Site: brandenburg
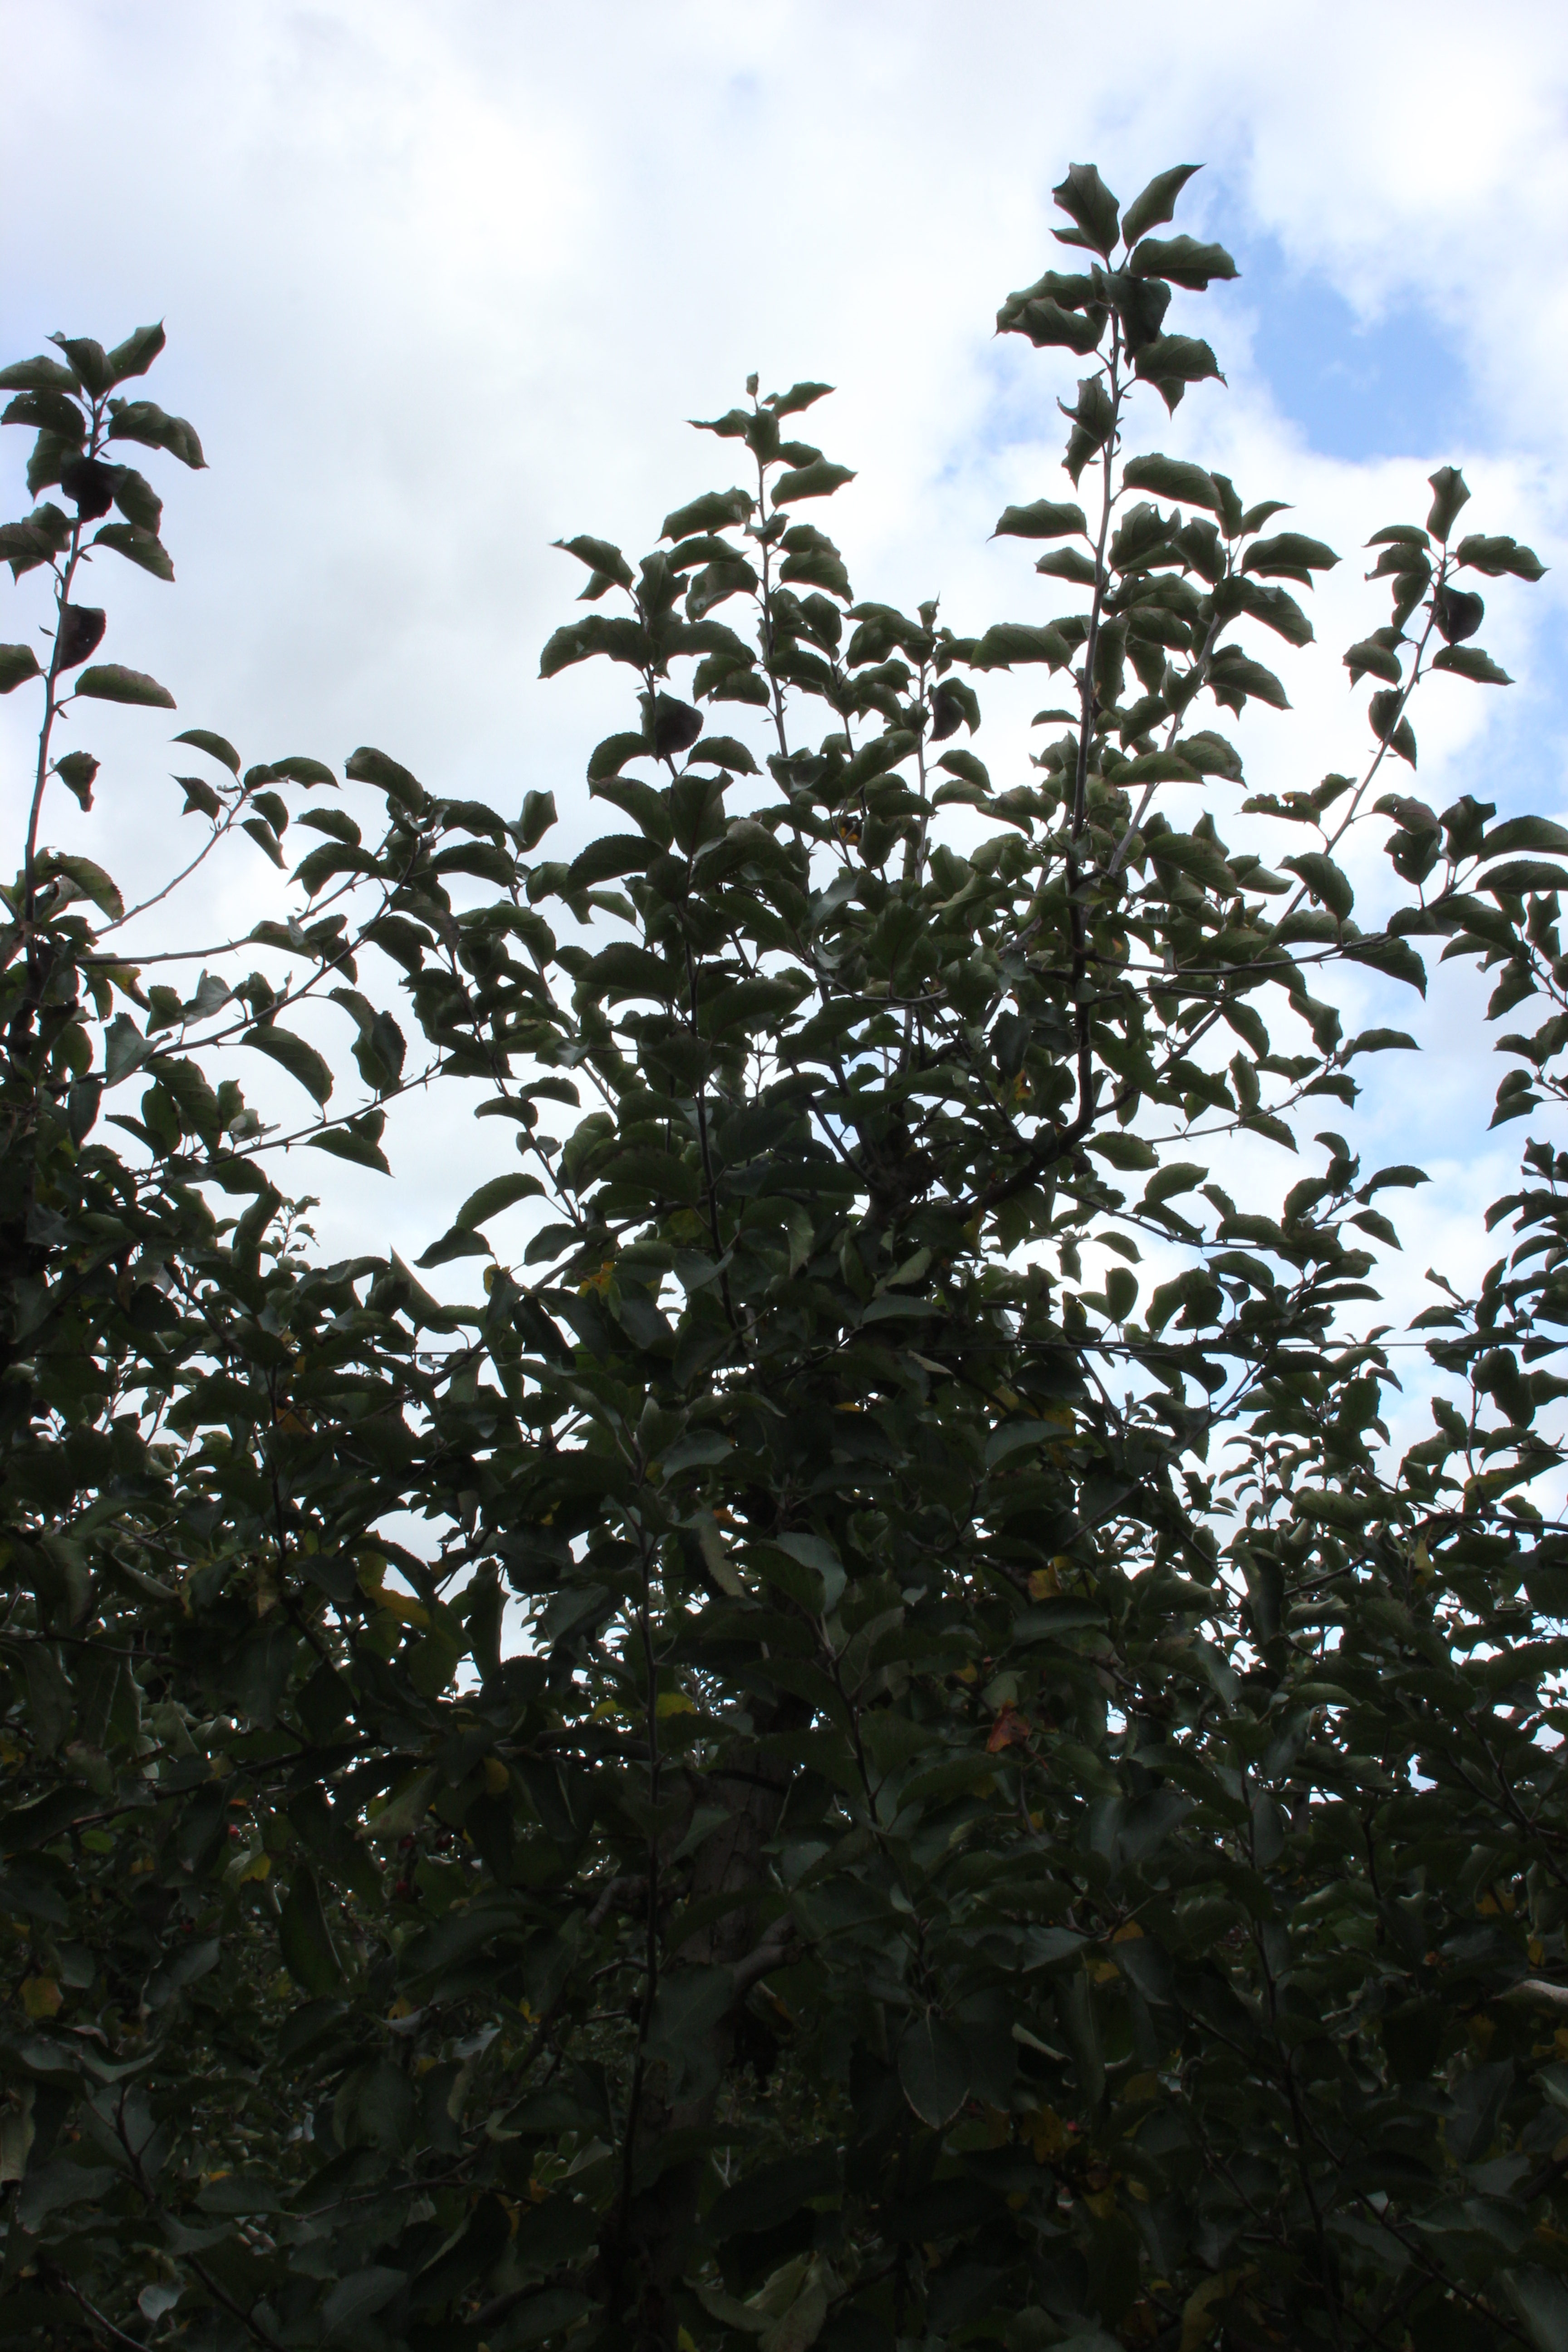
Growth stage (BBCH 91): Senescence, beginning of dormancy